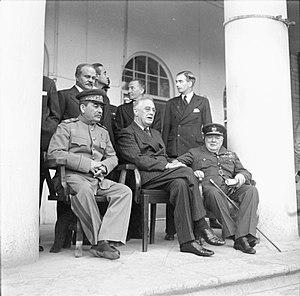
Le Front yougoslave englobe l'ensemble des opérations militaires conduites en Yougoslavie pendant la Seconde Guerre mondiale. Ce pays des Balkans devient un théâtre d'opérations du conflit mondial au printemps 1941. Le gouvernement yougoslave s'allie en effet à l'Allemagne nazie fin mars, mais il est renversé par un coup d'État deux jours plus tard. En réaction, les forces de l'Axe envahissent le royaume le 6 avril. La Yougoslavie est ensuite démembrée, et son territoire annexé ou occupé par l'Allemagne, l'Italie, la Hongrie et la Bulgarie. Deux parties du pays deviennent des États « indépendants » : la Croatie, où le mouvement fasciste des Oustachis est mis au pouvoir et installe une dictature particulièrement meurtrière, et la Serbie, où est proclamé un gouvernement collaborateur.